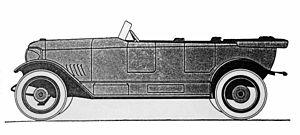
Selve Automobilwerke AG était un constructeur automobile allemand de 1919 à 1934.